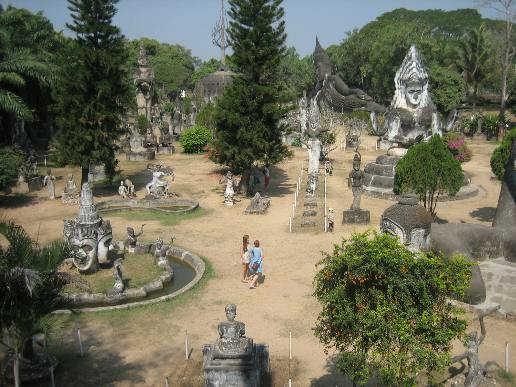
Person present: No